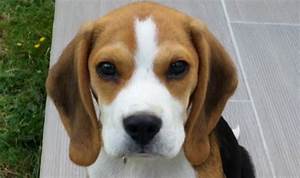
Label: cane